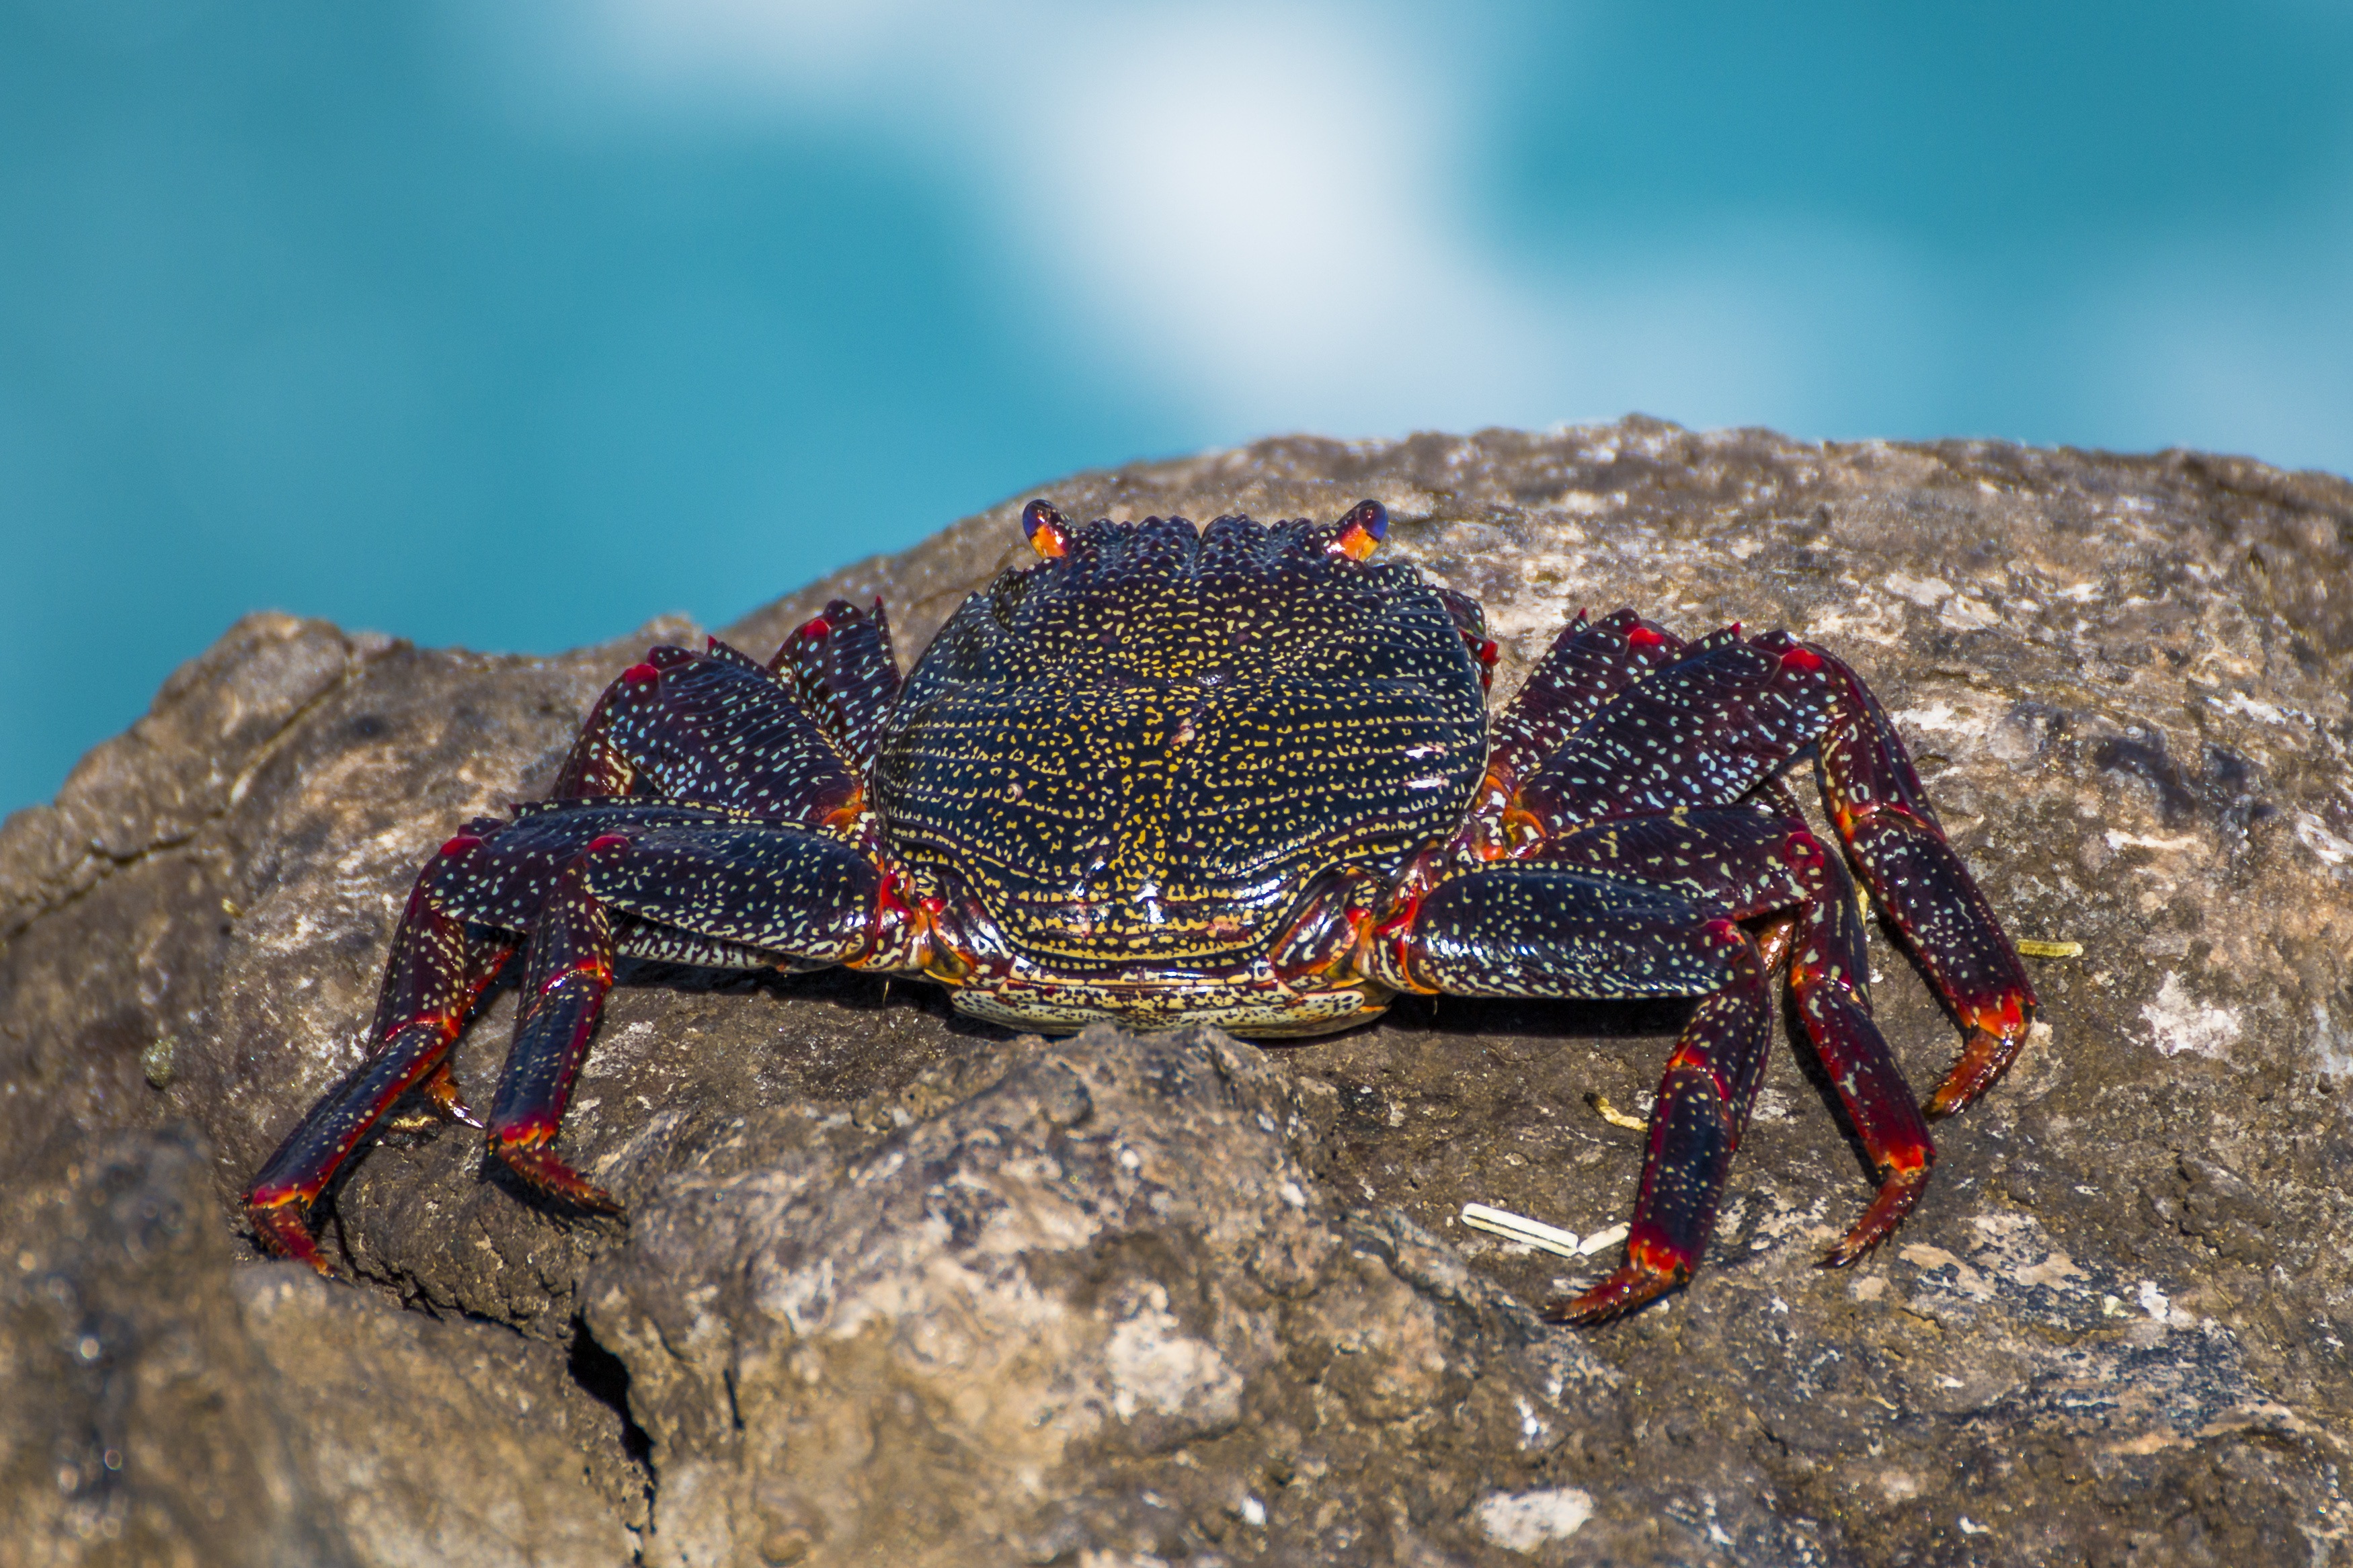
sea, animal, food, biology, seafood, shellfish, fauna, crab, invertebrate, crustacean, creature, meeresbewohner, macro photography, arthropod, by the sea, aquatic animal, colorful crab, marine biology, ocypodidae, decapoda, animal source foods, fiddler crab, dungeness crab, spiny lobster